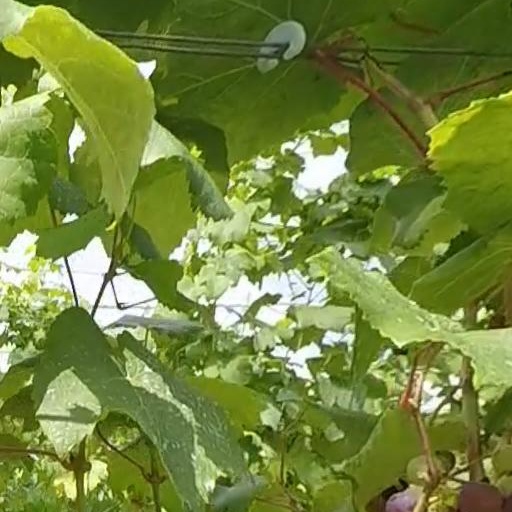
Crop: grape